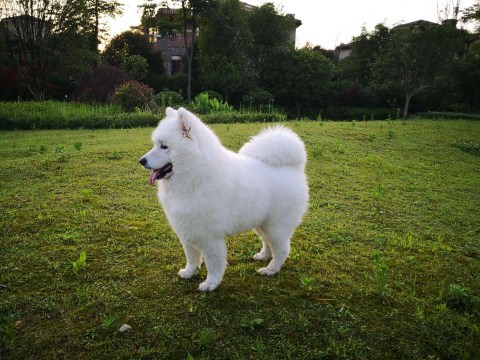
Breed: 2192-n000088-Samoyed